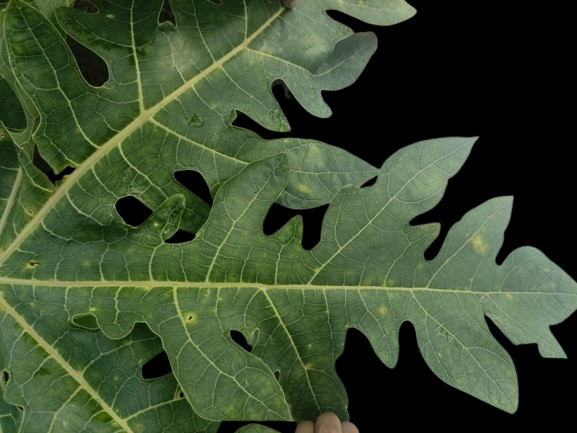
Crop: Papaya
Label: Carica_Insect_Hole